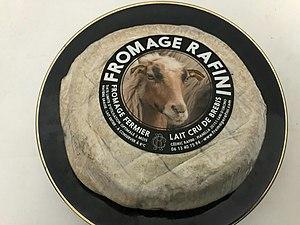
Fromage fermier corse au lait cru de brebis. Fabriqué à Pianella, commune de Sari-d'Orcino.
Sari-d'Orcino est une commune française située dans la circonscription départementale de la Corse-du-Sud et le territoire de la collectivité de Corse. Elle appartient à l'ancienne piève de Cinarca dont elle était le chef-lieu.